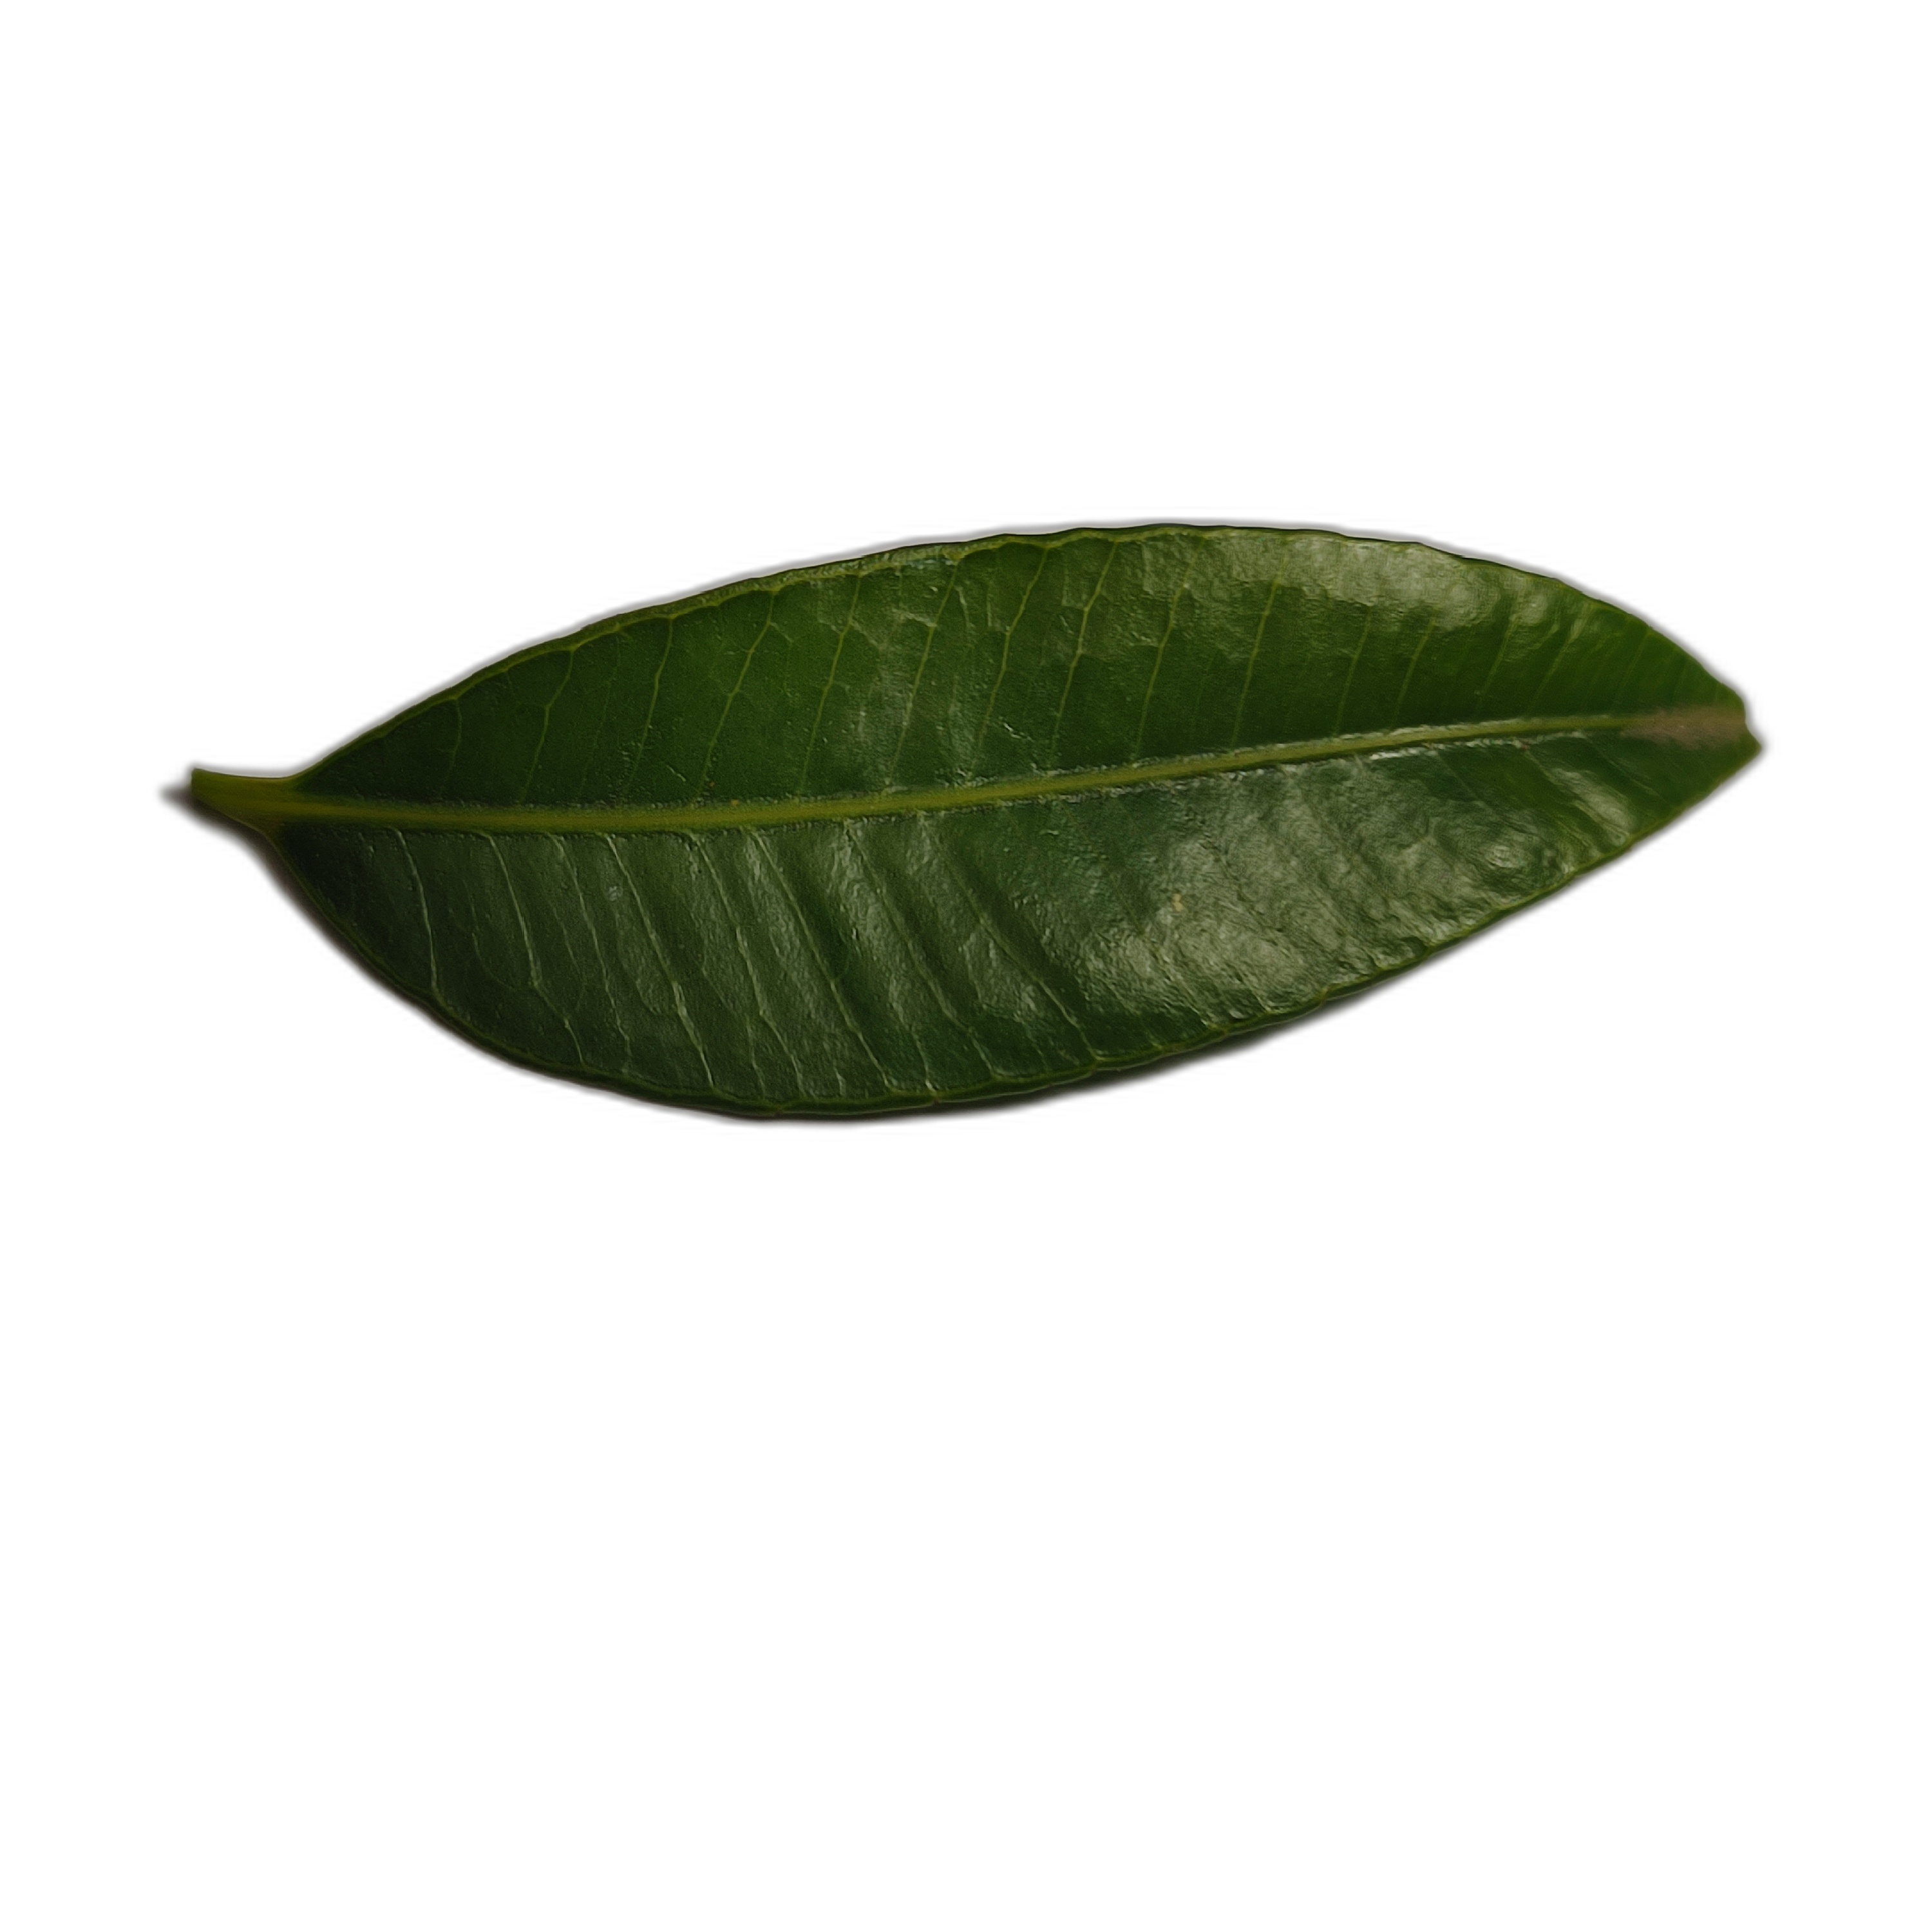
Label: healthy